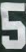
Number: 5